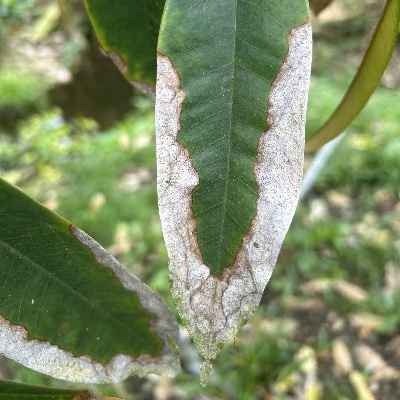
Label: Leaf_Colletotrichum